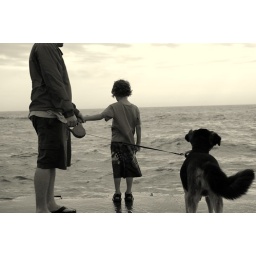
a guy and his son and his dog taking in the sunset :)